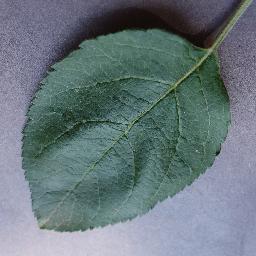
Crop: apple
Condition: healthy